Toowoomba railway station

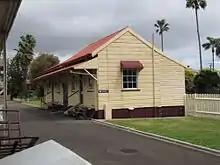
Guards and porters' huts, 2012

The Toowoomba Railway Station, Honour Board and Railway Yard Structures complex is located on Railway Street, within walking proximity of the Toowoomba town centre. The Railway Station complex comprises the main station building, awnings and outbuildings, and several yard structures. The station building consists of adjoining two-storeyed rendered masonry buildings with single storeyed annexes and outbuildings with corrugated iron roofs. The buildings line the edge of a concrete platform, which is covered with corrugated iron canopies, and which extends out beyond the main buildings to the north and the south. The buildings comprise the central Station Building (1874) connecting to the Railway Refreshment Room Wing (1902), the Tea Room extension (1915) and Honour Roll pavilion (1918) to the north, and annexes and platform outbuildings to the south. The yard structures, located to the north-east of the station building, include a substantial corrugated iron and timber Goods Shed, a two-storeyed signalling shed known as Cabin A, modest timber and corrugated iron structures associated with maintenance and worker accommodation, the brick Westinghouse Brake Examination pit and corrugated iron shelter, a wagon weighbridge and timber shelter, and a cast iron water crane. The complex also includes two WWII bomb shelters.